Straus Street

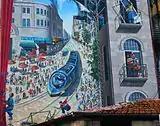
Close-up of the mural.

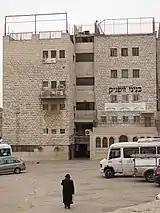
Kikar Zupnick

Straus Street is also the site of the Nathan and Lina Straus Health Centre. Straus gave $250,000 toward the construction of the center and came to Palestine in March 1927 to lay the cornerstone. He gave the building over to Hadassah Medical Center when it opened in 1929. From 1953 to 1964 the center housed the first dental school in Israel, founded by Hadassah and the Hebrew University of Jerusalem. Today the center houses clinics for the Maccabi and Leumit health funds, and a sleep medicine laboratory associated with Hadassah.